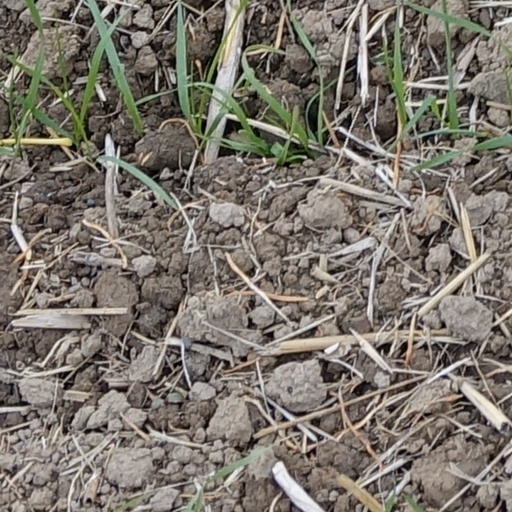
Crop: wheat